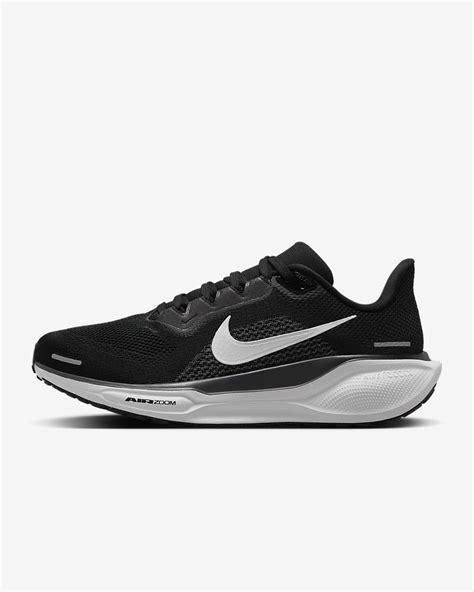
Brand: Nike
Model: Pegasus 41